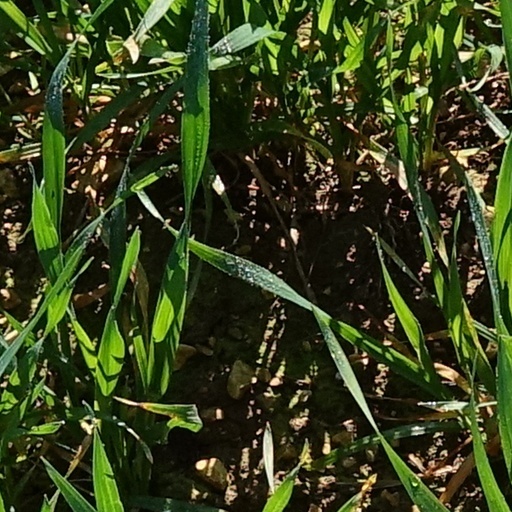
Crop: wheat